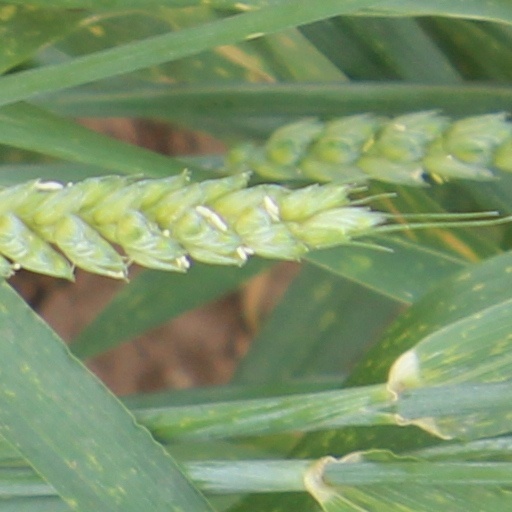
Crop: wheat